Redut

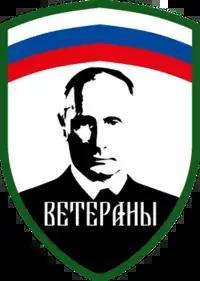

The "" is reported to be part of Redut, with Redut conducting its recruitment and acting as a financial institution. According to Grey Dynamics, they are estimated to have 2000 fighters, and are mostly deployed for reconnaissance and assault. Contracts can be signed for either 6 or 12 months of service, with pay estimates at around £2150 a month, going up depending on experience, performance, and rank. It is being advertised on social media such as Telegram, their website, and profits of positive reporting of Russian state TV on it. Required for joining is experience with small arms, 21 to 55 years of age, good physical shape, Russian passport and military identification. They are a well equipped with high quality weaponry, like drones and UAVs, APCs, MBTs, IFVs, logistical vehicles, automatic grenade launchers, mortars and artillery systems. Additionally, they are assessed to have superior training and significant combat experience in comparison to other Russian units, and are said to work effectively with other units. "Veterans" is known for its distinctive patch showing Russian President Vladimir Putin. According to reports, the 2nd Battalion of the 60th ”Veterans” Separate Air Assault Brigade is operating on one of the Bakhmut flanks.